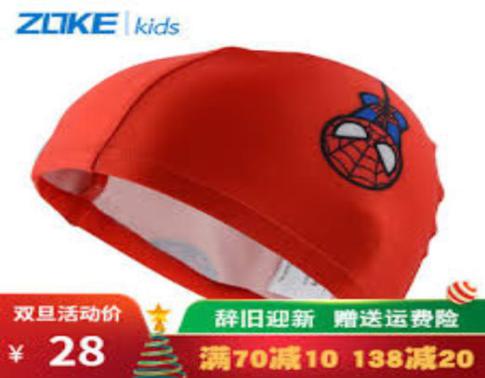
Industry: Clothes